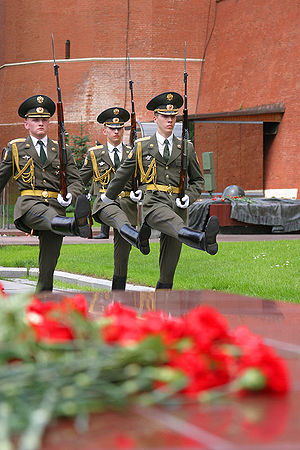
Den ukendte soldats grav
Vagtskifte ved Den ukendte soldats grav ved Kremls mure i Moskva
Den ukendte soldats grav er en som regel national og ceremoniel grav med rester af en uidentificeret soldat, der er faldet på slagmarken. Som regel indeholder monumenterne rester af mindst en falden soldat. Udtrykket og skikken har skandinavisk udspring; det antages, at det første mindesmærke af denne type er monumentet i Fredericia i Danmark. Det er monumentet Landsoldaten, som blev skabt i 1849 over en ukendt soldat, som var faldet i kamp mod Tyskland i Treårskrigen. Den inspirerede til et lignende monument nogle år senere efter krigen 1864, hvor udtrykket en ukendt soldat blev brugt første gang i den betydning.